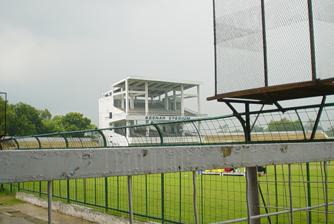
Building: Keenan Stadium
Country: India
Year built: 1939
Cricket stadium Keenan Stadium View of Keenan Stadium Ground information Location Jamshedpur , Jharkhand , India Establishment 1939 Capacity 19,000 Owner Tata Steel Operator Jharkhand State Cricket Association Tenants Indian Cricket Team Jharkhand cricket team End names Dalma Hills End Naoroji Pavilion End International information First ODI 7 December, 1983: India v West Indies Last ODI 12 April, 2006: India v England Only women's Test 24–27 November 1995: India v England First WODI 1 January 1978: Australia v New Zealand Last WODI 29 February 2004: India v West Indies As of 21 June 2014 Source: Keenan Stadium, ESPNcricinfo Keenan Stadium , is a multi-purpose stadium and an International Cricket Stadium in Jamshedpur , India .  It is currently used mostly for cricket and football matches. It is also known as a venue for archery . The stadium is named after John Lawrence Keenan a former general manager of the Tata Steel . The stadium is situated in Northern Town area of Bistupur and is owned by Tata Steel . It has a capacity of 19,000 people. History Since being built in 1939 the ground has hosted Ranji Trophy matches for the Bihar now Jharkhand cricket team . The venue staged its first international match in December 1983 when West Indies beat India in a One Day International . The ground has staged a further nine One Day Internationals, of which India won but one, the most recent in April 2006 when England beat India by five wickets. Sourav Ganguly scored a 100 to help India win its only match here. Former Indian captain MS Dhoni has played many matches for Jharkhand in this stadium. He spent much time in this stadium in his early days when JSCA stadium was not built in Ranchi, and also featured in M.S. Dhoni: The Untold Story , the biopic on Dhoni. Episode This stadium became infamous for the crowd turning violent and throwing crackers on field during India against West Indies match in 2002/03. List of Centuries Key * denotes that the batsman was not out . Inns. denotes the number of the innings in the match. Balls denotes the number of balls faced in an innings. NR denotes that the number of balls was not recorded. Parentheses next to the player's score denotes his century number at Edgbaston. The column title Date refers to the date the match started. The column title Result refers to the player's team result One Day Internationals Keenan Stadium aerial view (top right) No. Score Player Team Balls Inns. Opposing team Date Result 1 115 Gordon Greenidge West Indies 134 1 India 7 December 1983 Won 2 149 Viv Richards West Indies 99 1 India 7 December 1983 Won 3 106 Manoj Prabhakar India 121 1 Pakistan 26 March 1987 Lost 4 107* Martin Crowe New Zealand 129 2 India 15 November 1995 Won 5 105* Sourav Ganguly India 139 2 South Africa 12 March 2000 Won 6 101 Salman Butt Pakistan 116 1 India 9 April 2005 Won List of Five Wicket Hauls Key Symbol Meaning † The bowler was man of the match ‡ 10 or more wickets taken in the match § One of two five-wicket hauls by the bowler in the match Date Day the Test started or ODI was held Inn Innings in which five-wicket haul was taken Overs Number of overs bowled. Runs Number of runs conceded Wkts Number of wickets taken Econ Runs conceded per over Batsmen Batsmen whose wickets were taken Drawn The match was drawn . One Day Internationals No. Bowler Date Team Opposing team Inn Overs Runs Wkts Econ Batsmen Result 1 Rana Naved-ul-Hasan 9 April 2005 Pakistan India 2 8.4 27 6 3.11 Virender Sehwag Sourav Ganguly MS Dhoni Yuvraj Singh Irfan Pathan Ashish Nehra Won References ^ "Keenan Stadium" . ESPNcricinfo . ^ "MS Dhoni biopic shooting starts at Keenan Stadium" . www.avenuemail.in . ^ a b "4th ODI, West Indies tour of India at Jamshedpur, Dec 7 1983" . ESPNcricinfo . ^ "6th ODI, Pakistan tour of India at Jamshedpur, Mar 26 1987" . ESPNcricinfo . ^ "1st ODI, New Zealand tour of India at Jamshedpur, Nov 15 1995" . ESPNcricinfo . ^ "2nd ODI, South Africa tour of India at Jamshedpur, Mar 12 2000" . ESPNcricinfo . ^ a b "3rd ODI, Pakistan tour of India at Jamshedpur, Apr 9 2005" . ESPNcricinfo . External links ESPNcricinfo cricketarchive v t e International cricket grounds in India Central Holkar Stadium ( Indore ) Madhavrao Scindia Stadium ( Gwalior ) Veer Narayan Singh Stadium ( Raipur ) East Barabati Stadium ( Cuttack ) Eden Gardens ( Kolkata ) JSCA Stadium ( Ranchi ) North Arun Jaitley Stadium ( New Delhi ) Ekana Stadium ( Lucknow ) Green Park Stadium ( Kanpur ) HPCA Stadium ( Dharamshala ) IS Bindra Stadium ( Mohali ) Rajiv Gandhi Stadium ( Dehradun ) Sawai Mansingh Stadium ( Jaipur ) Vijay Singh Complex ( Greater Noida ) North East ACA Stadium ( Guwahati ) South ACA–VDCA Stadium ( Visakhapatnam ) M. A. Chidambaram Stadium ( Chennai ) M. Chinnaswamy Stadium ( Bengaluru ) Rajiv Gandhi Stadium ( Hyderabad ) Greenfield Stadium ( Thiruvananthapuram ) West Brabourne Stadium ( Mumbai ) DY Patil Stadium ( Navi Mumbai ) IPCL Sports Complex Ground ( Vadodara ) Lalabhai Contractor Stadium ( Surat ) MCA Stadium ( Pune ) Narendra Modi Stadium ( Ahmedabad ) SCA Stadium ( Rajkot ) VCA Stadium ( Nagpur ) Wankhede Stadium ( Mumbai ) }} 22°48′20.69″N 86°11′28.96″E / 22.8057472°N 86.1913778°E / 22.8057472; 86.1913778